Alfred Traeger

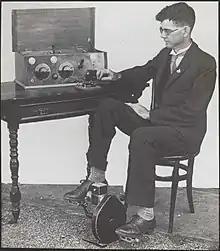
The photograph taken by Flynn of Traeger in 1928 demonstrating his pedal radio, He is operating a morse key.

Traeger returned to Adelaide and worked on a transceiver for the network, which had to be small, cheap, durable and easy to operate. He found that a person could drive the generator using bicycle pedals, and he built his transceiver into a box. His famous "pedal wireless" was a pedal-operated generator which provided power for a transceiver. He divided his time between his workshop and the outback, where he also taught radio operating and Morse code.